Stuck on You (film)

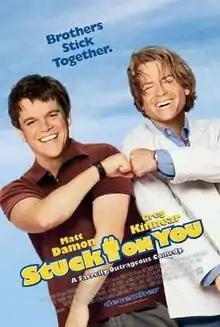
Theatrical release poster

Stuck on You is a 2003 American comedy film written and directed by the Farrelly brothers, and starring Matt Damon and Greg Kinnear as conjoined twin brothers, whose differing aspirations provide both conflict and humorous situations, in particular when one of them wishes to move to Hollywood to pursue a career as an actor.